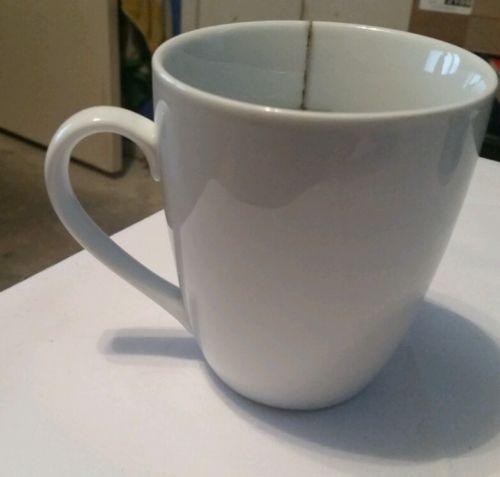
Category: mug